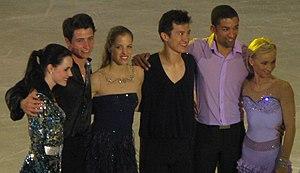
Les médaillés d'or aux championnats du monde de patinage artistique 2012 à Nice
Carolina Kostner est une patineuse artistique italienne. Son point fort est considéré la vitesse de déplacement : elle excelle dans les composants du libre où elle obtient la deuxième meilleure note lors des Jeux olympiques de 2018. Elle est championne du monde en 2012, titre obtenu à Nice, et médaillée de bronze lors des Jeux olympiques de 2014 à Sotchi.
Patrick Chan, né le 31 décembre 1990 à Ottawa, Canada, est un patineur artistique canadien.
Scott Patrick Moir est un danseur sur glace canadien. Avec sa partenaire Tessa Virtue, il est double champion Olympique 2010 et 2018, vice-champion Olympique 2014, triple champion du monde, triple champion des quatre continents, vainqueur de la Finale du Grand Prix, champion du monde junior et octuple champion du canada.
Tessa Virtue, née le 17 mai 1989 à London, est une patineuse artistique et danseuse sur glace canadienne. Avec son partenaire Scott Moir, elle est double championne Olympique 2010 et 2018, vice-championne Olympique 2014, triple championne du monde, triple championne des quatre continents, vainqueur de la Finale du Grand Prix, championne du monde junior et octuple championne du canada.